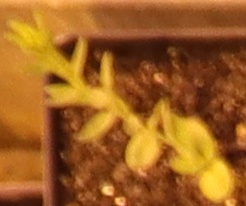
Label: Flax